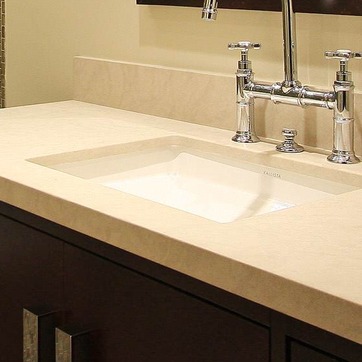
Material: ceramic